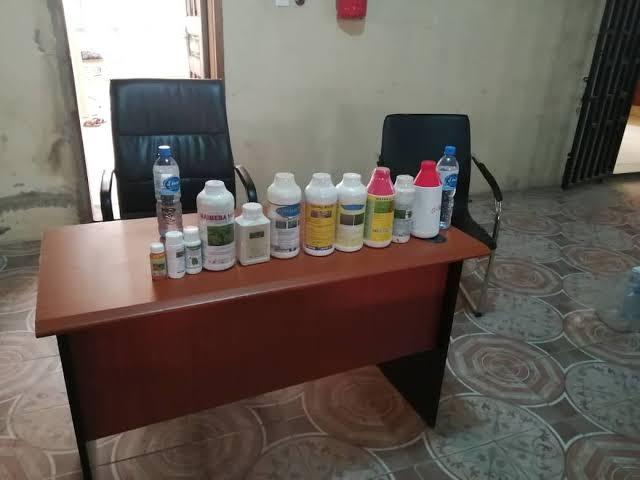
Eneo la ndani lenye meza iliyo na vifungashio mbalimbali vyenye picha tofautitofauti, ikiashiria ni vifungashio vilivyohifadhi pembejeo za kilimo na mifugo.